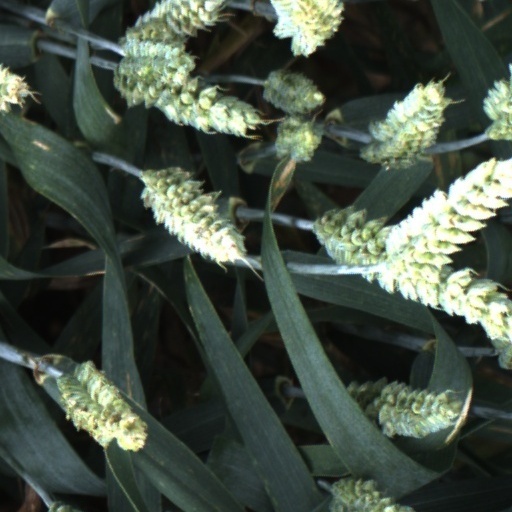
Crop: wheat